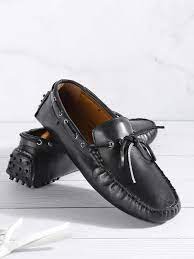
Label: Boat